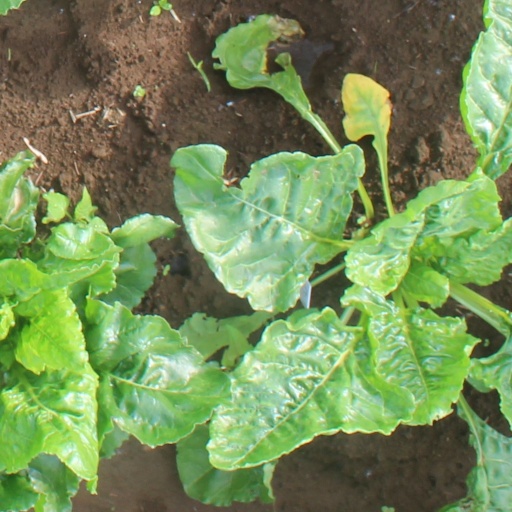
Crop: sugar beet